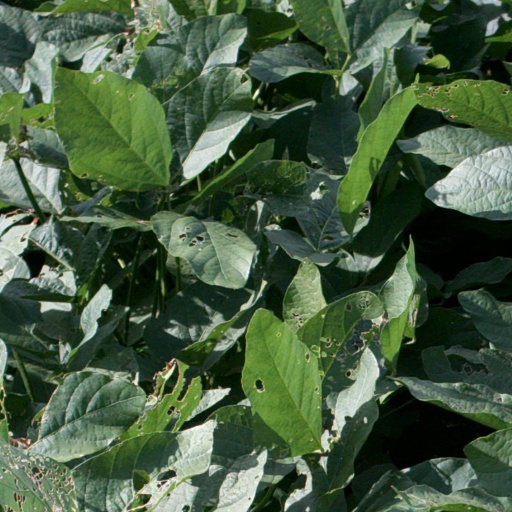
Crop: soybean